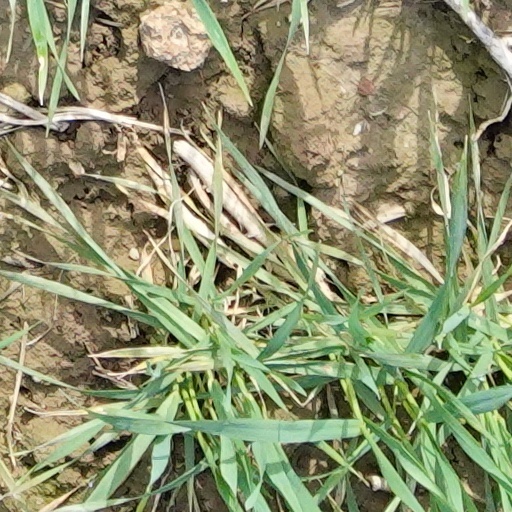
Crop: wheat